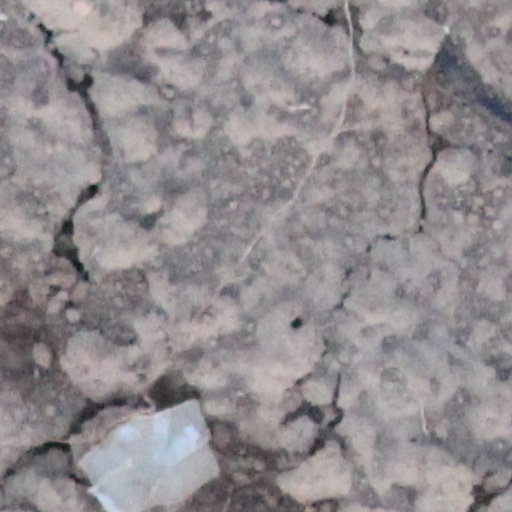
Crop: wheat